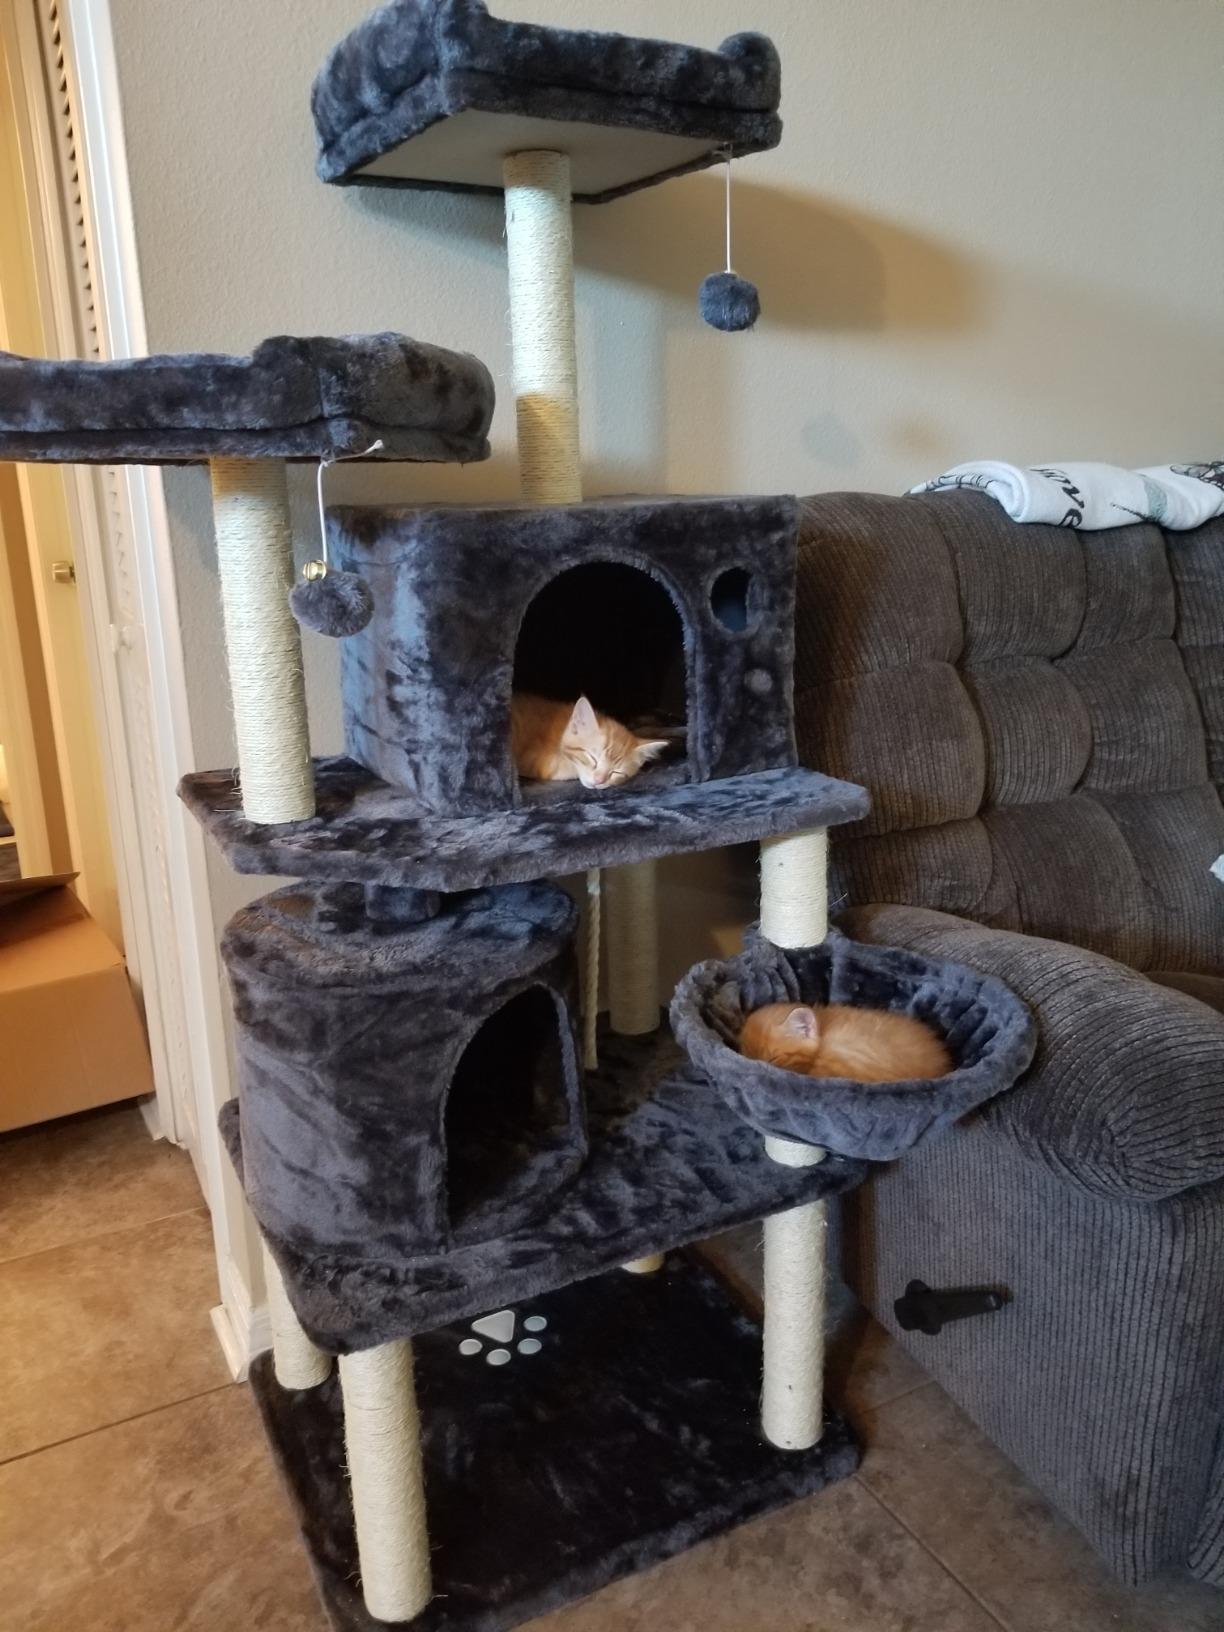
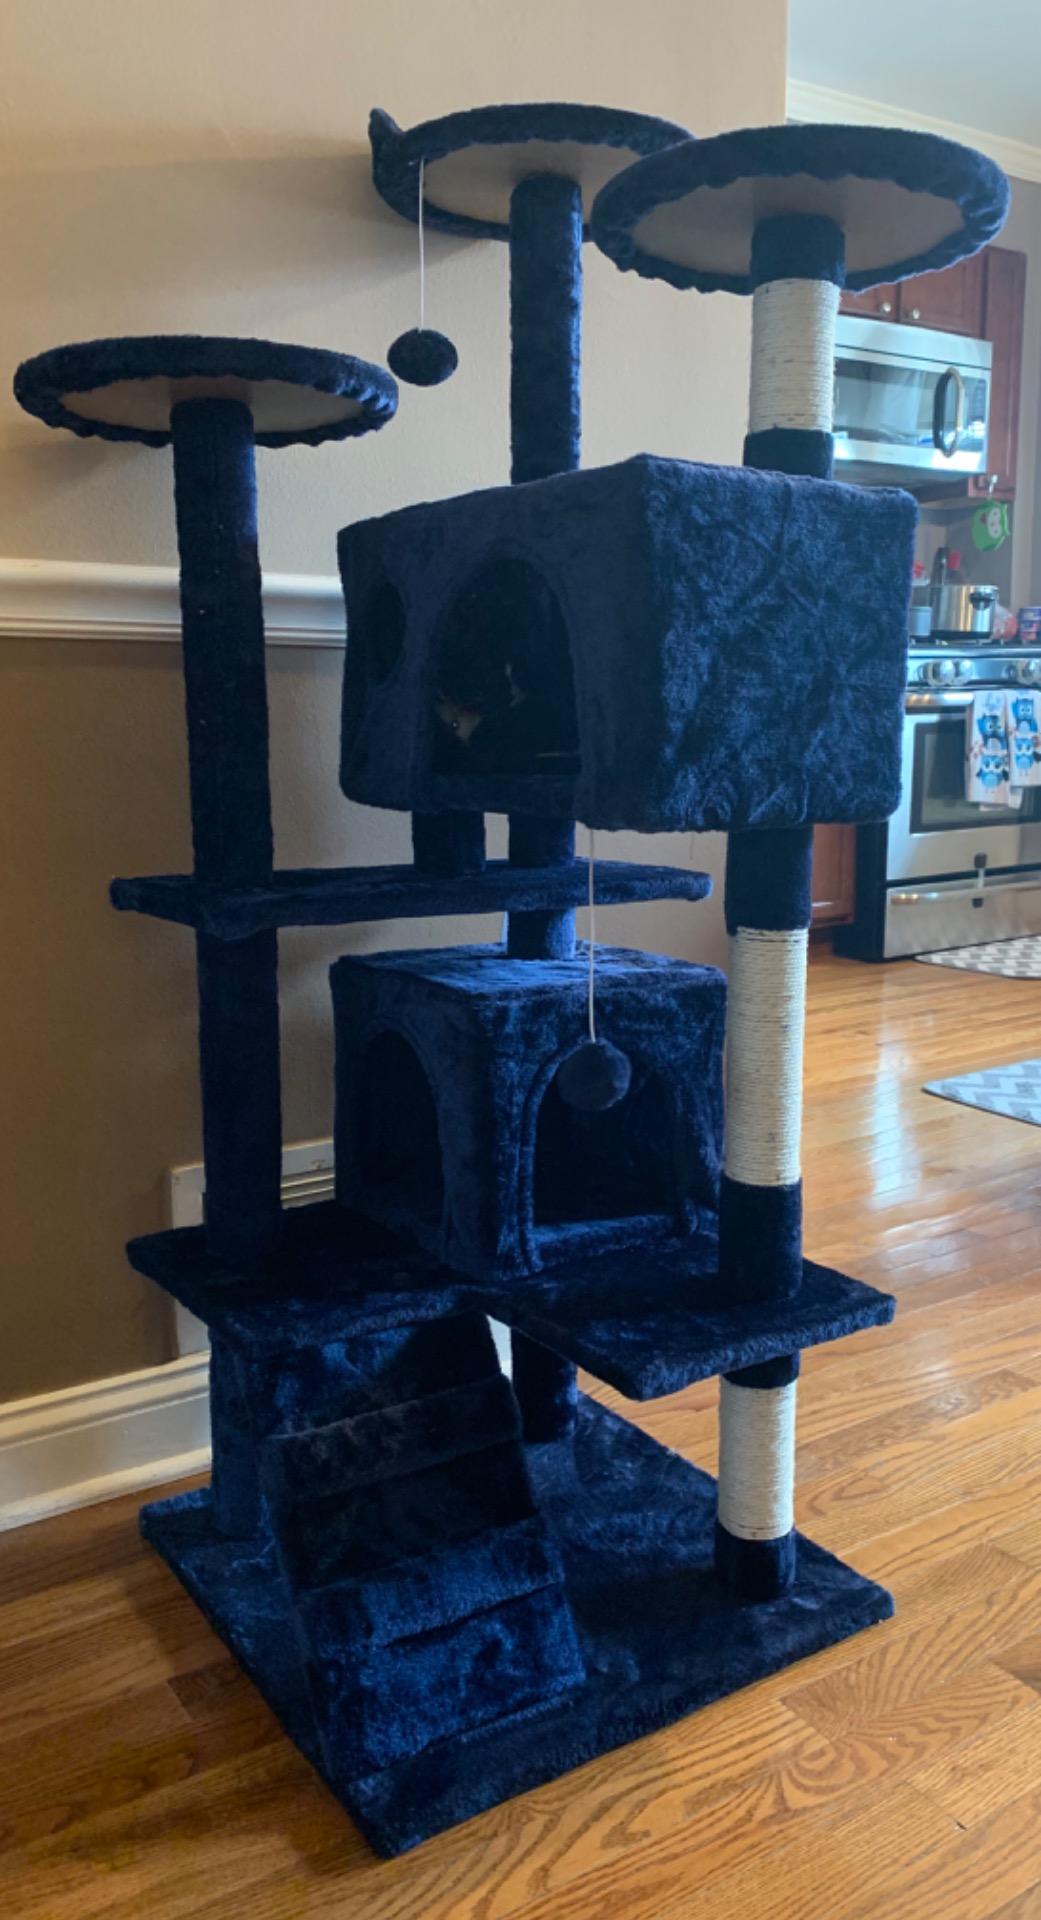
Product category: items_cat tree
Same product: no